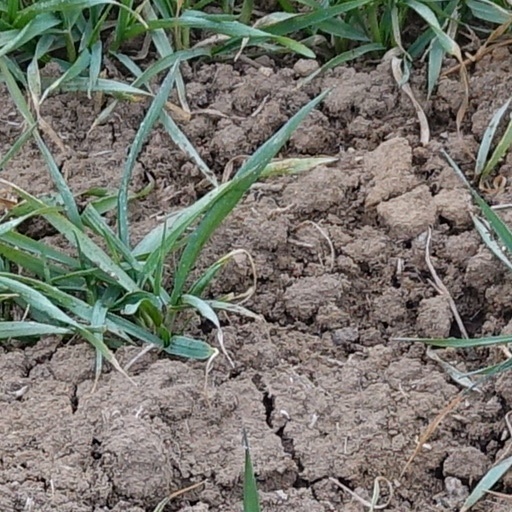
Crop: wheat